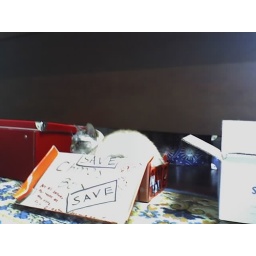
cat in box